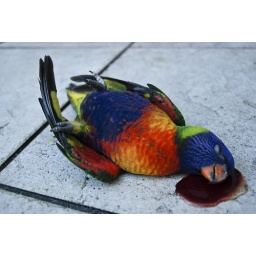
A lorikeet killed itself by flying into my window